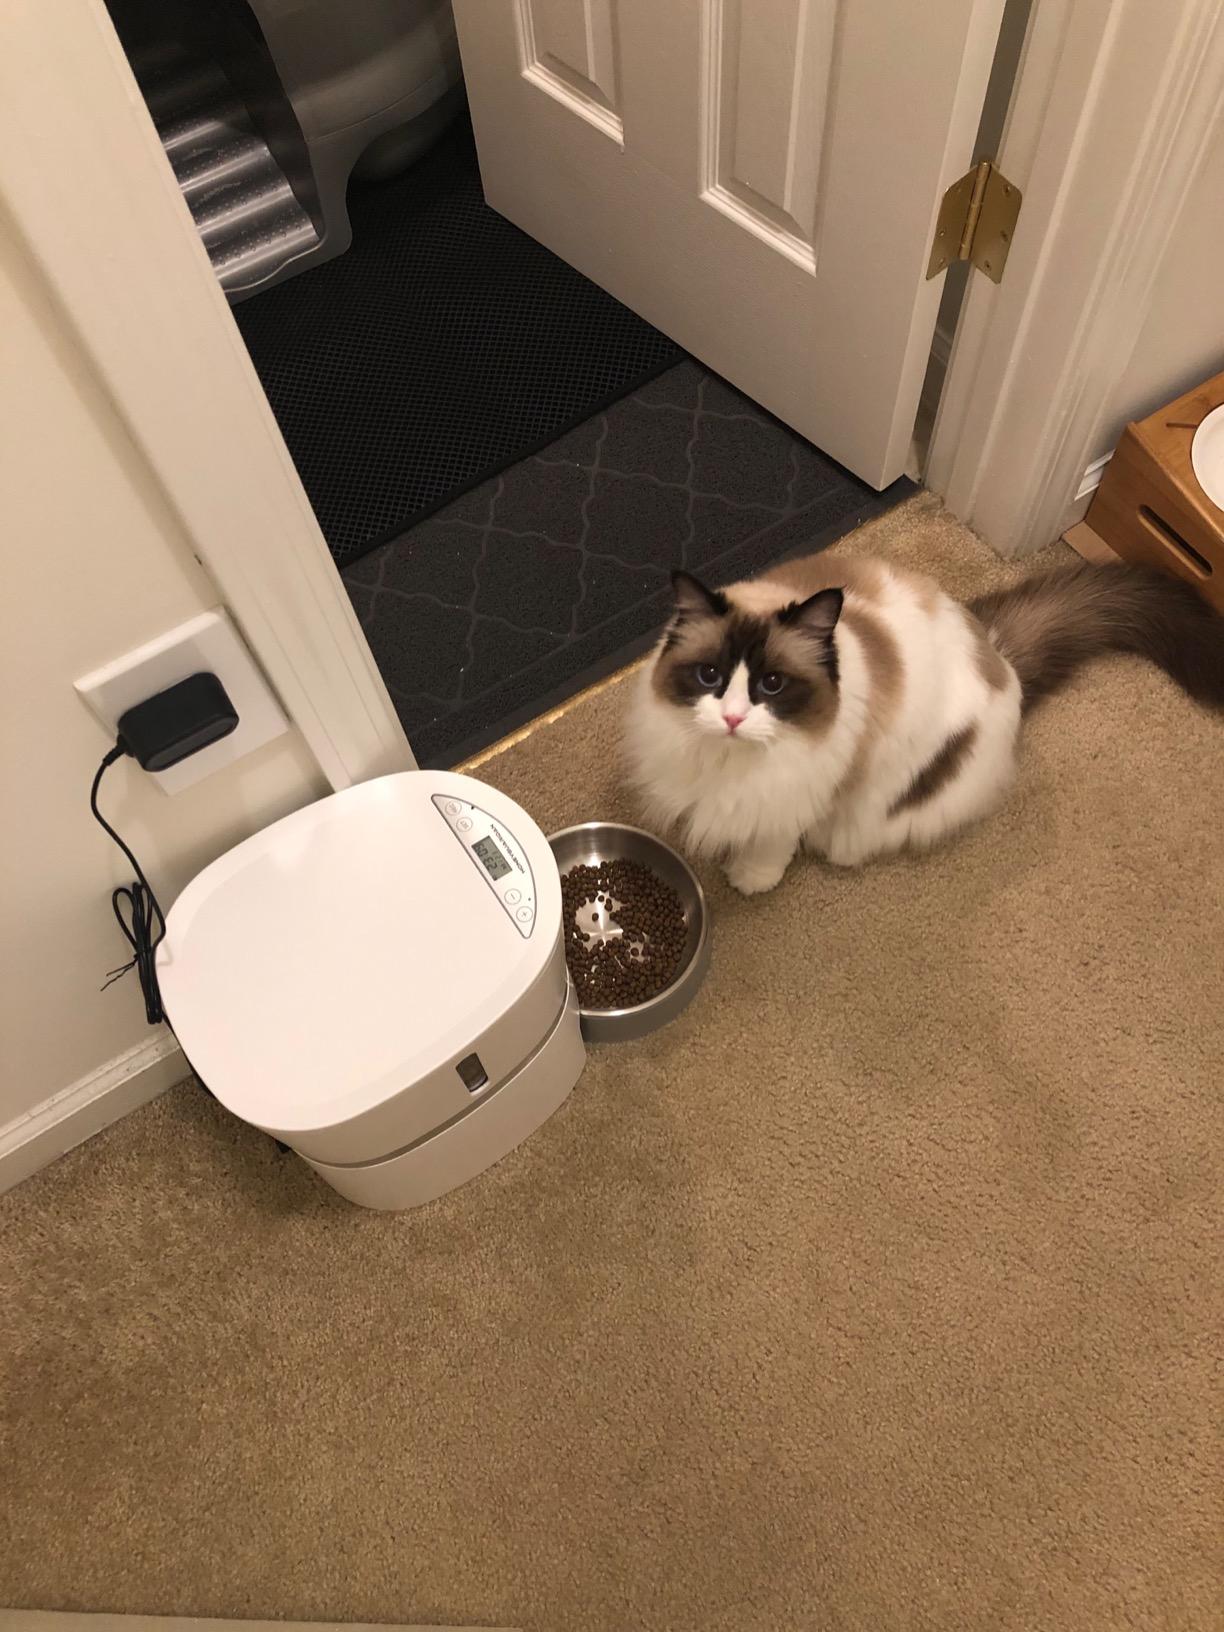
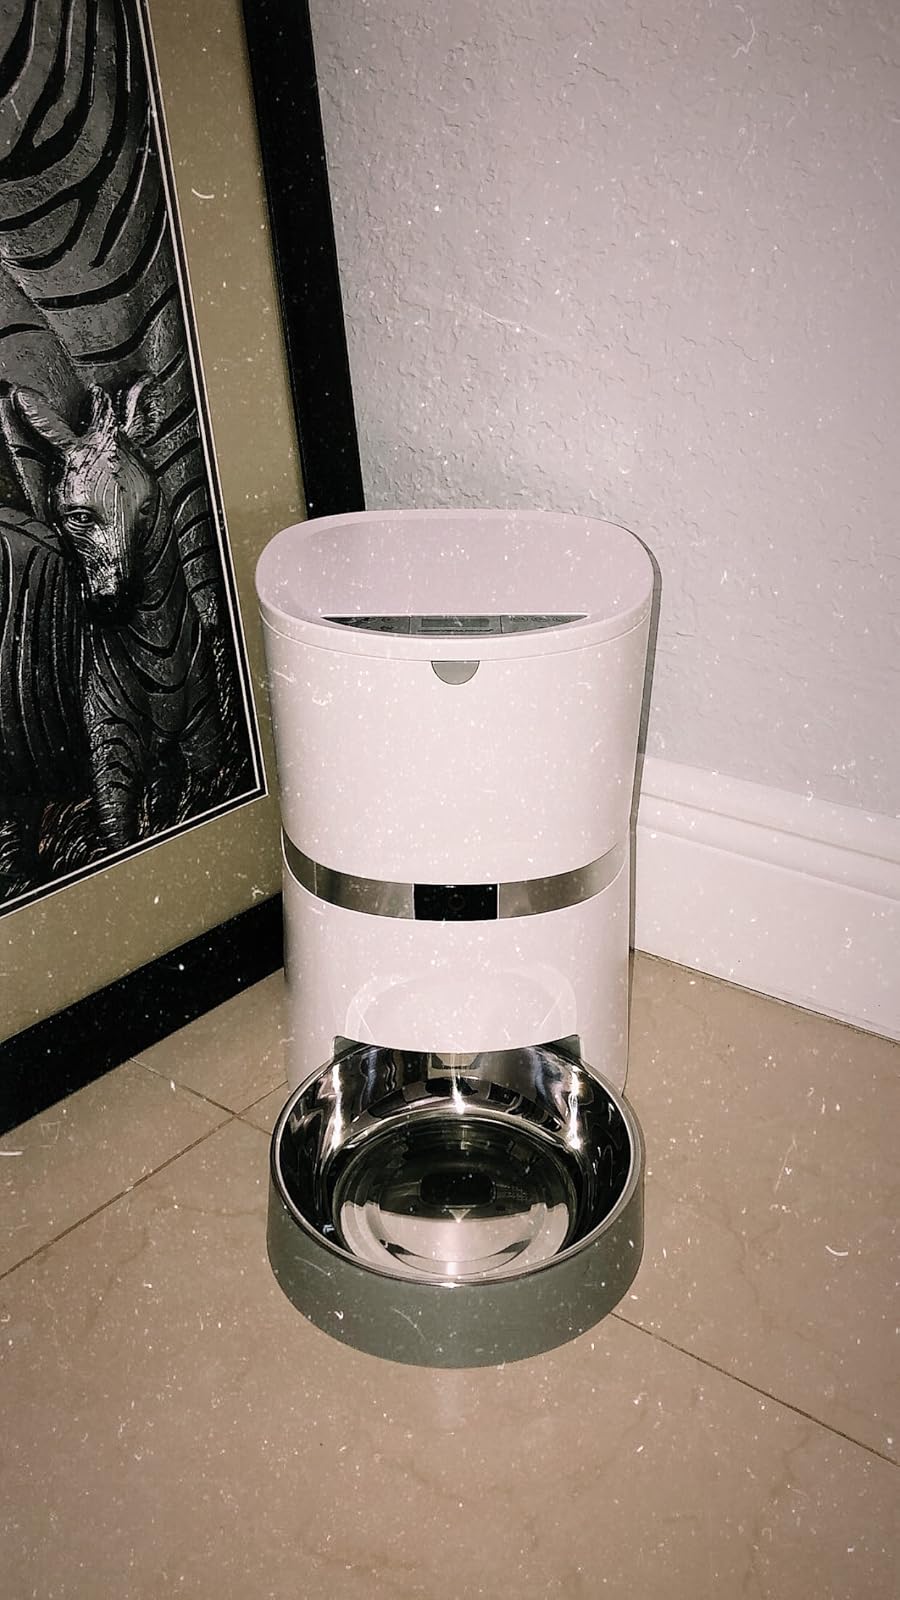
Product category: items_feeder
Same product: yes